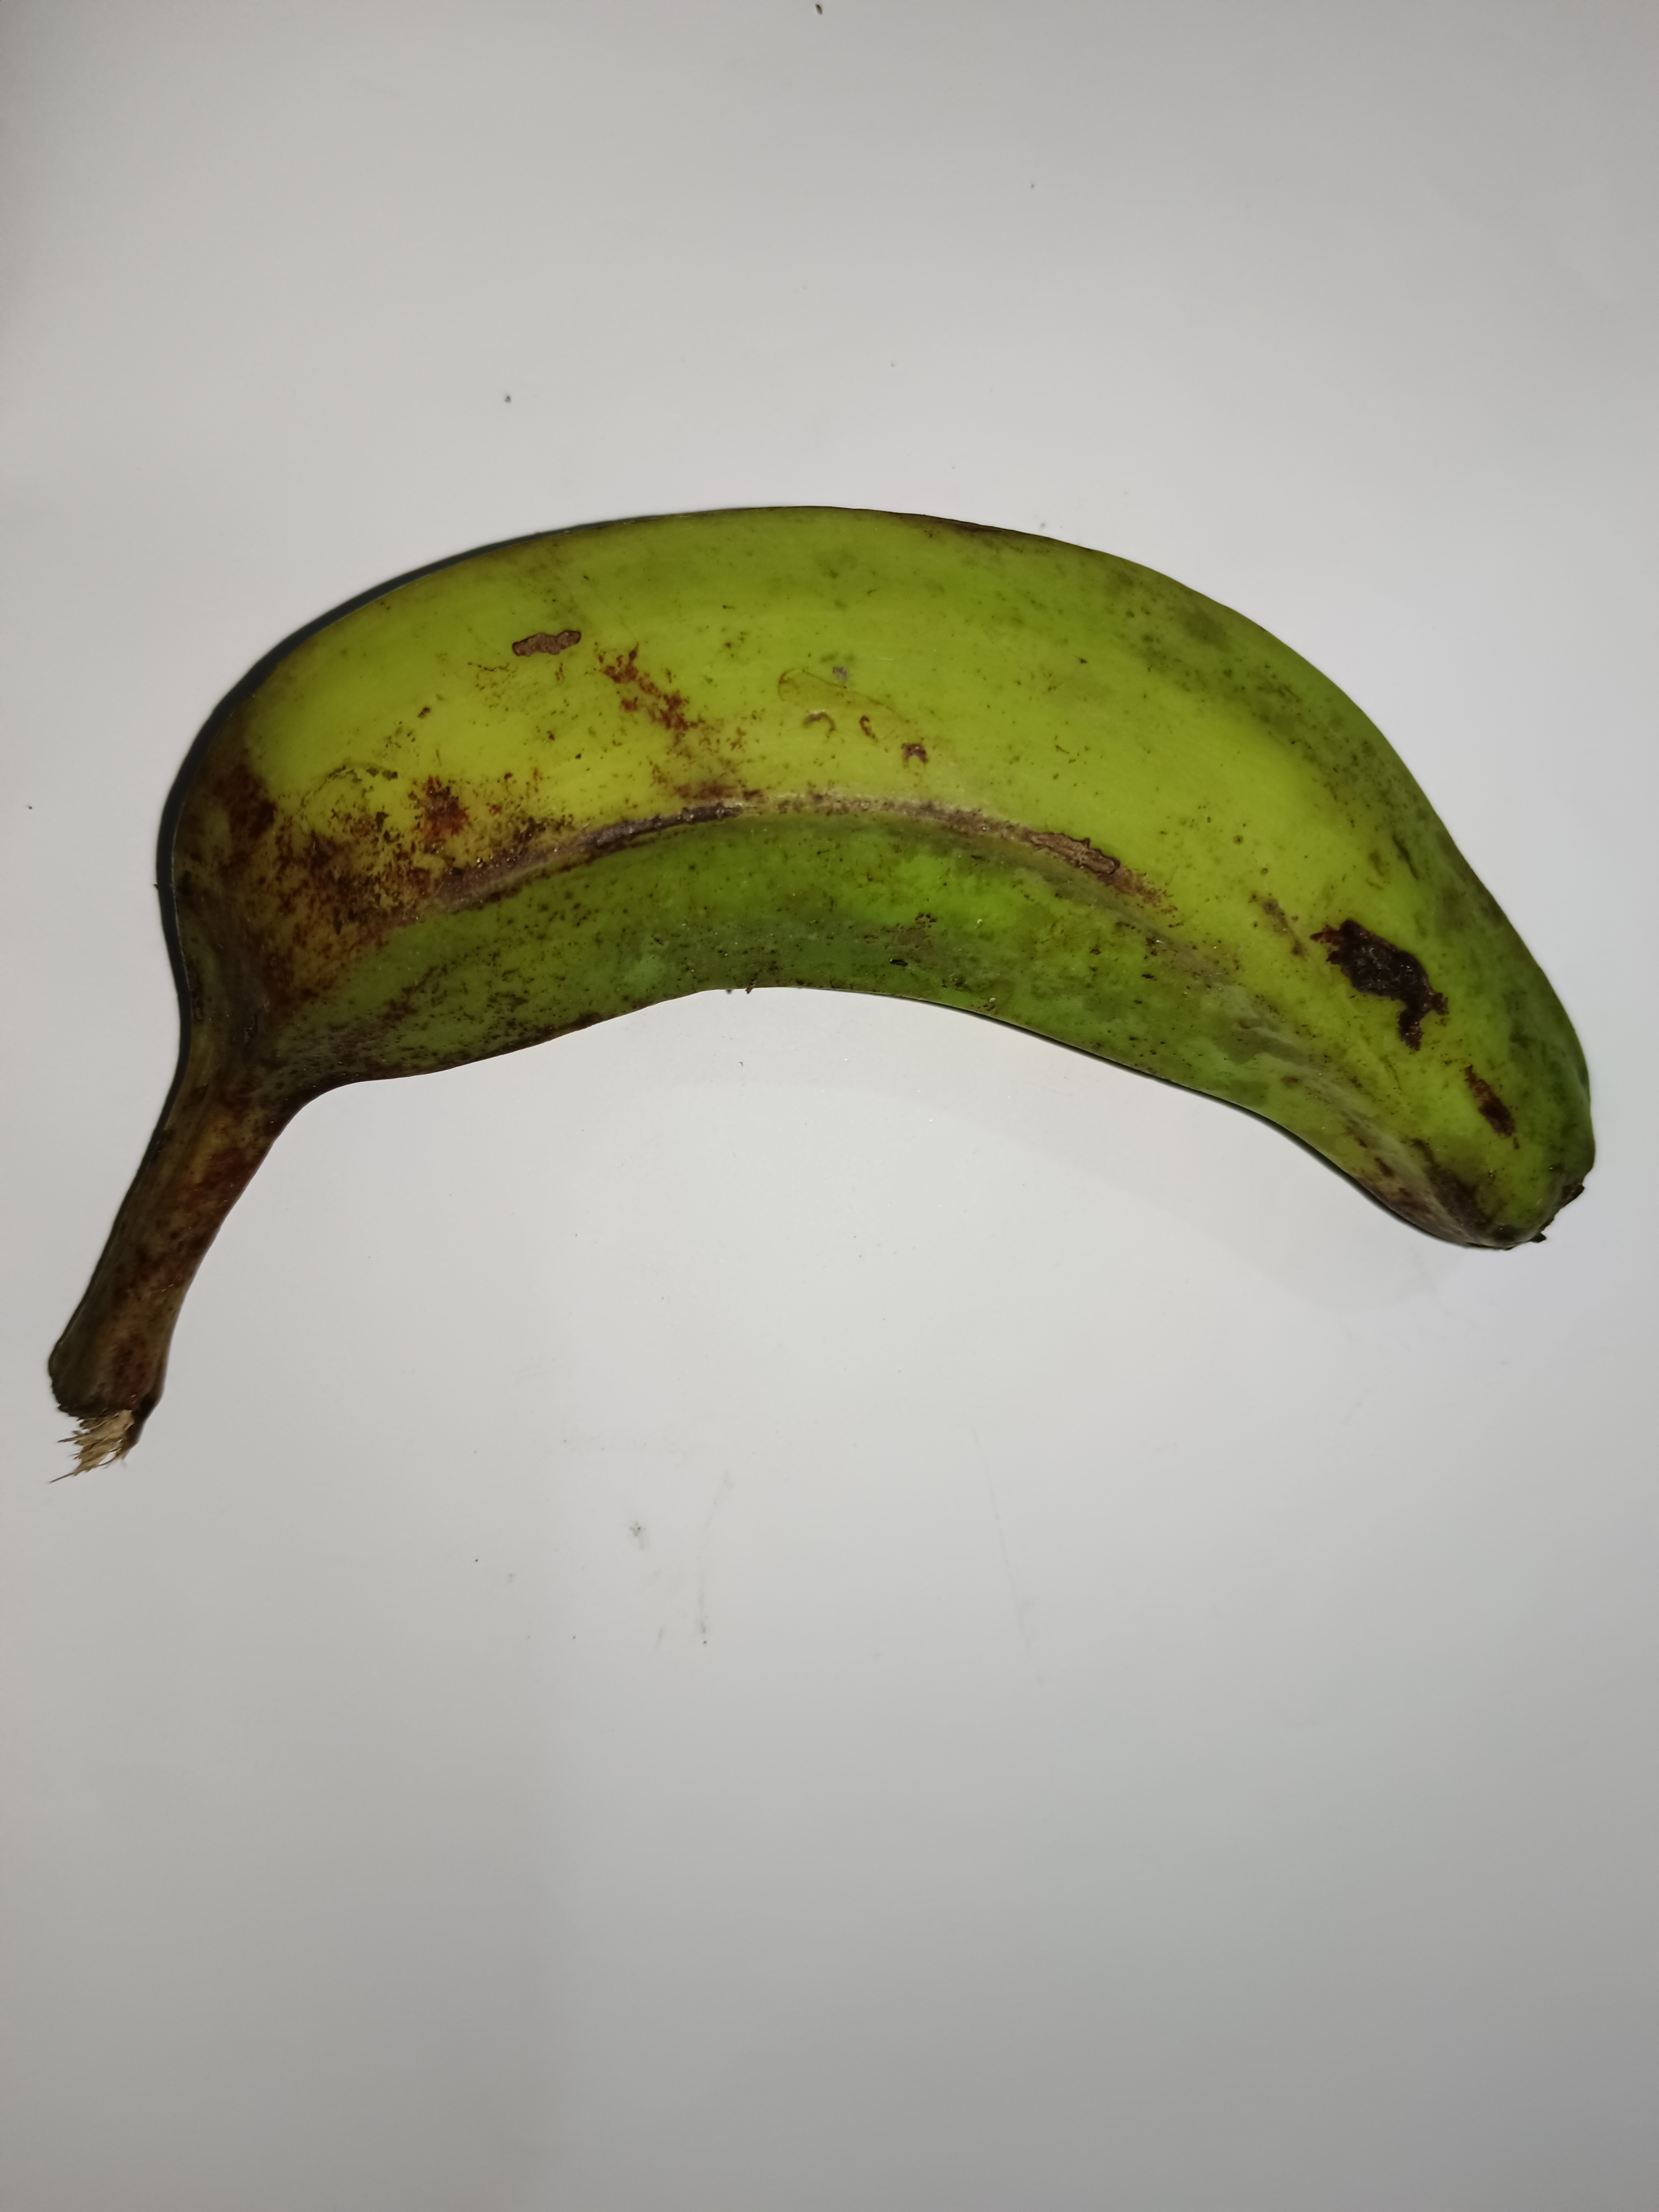
Banana variety: Anaji